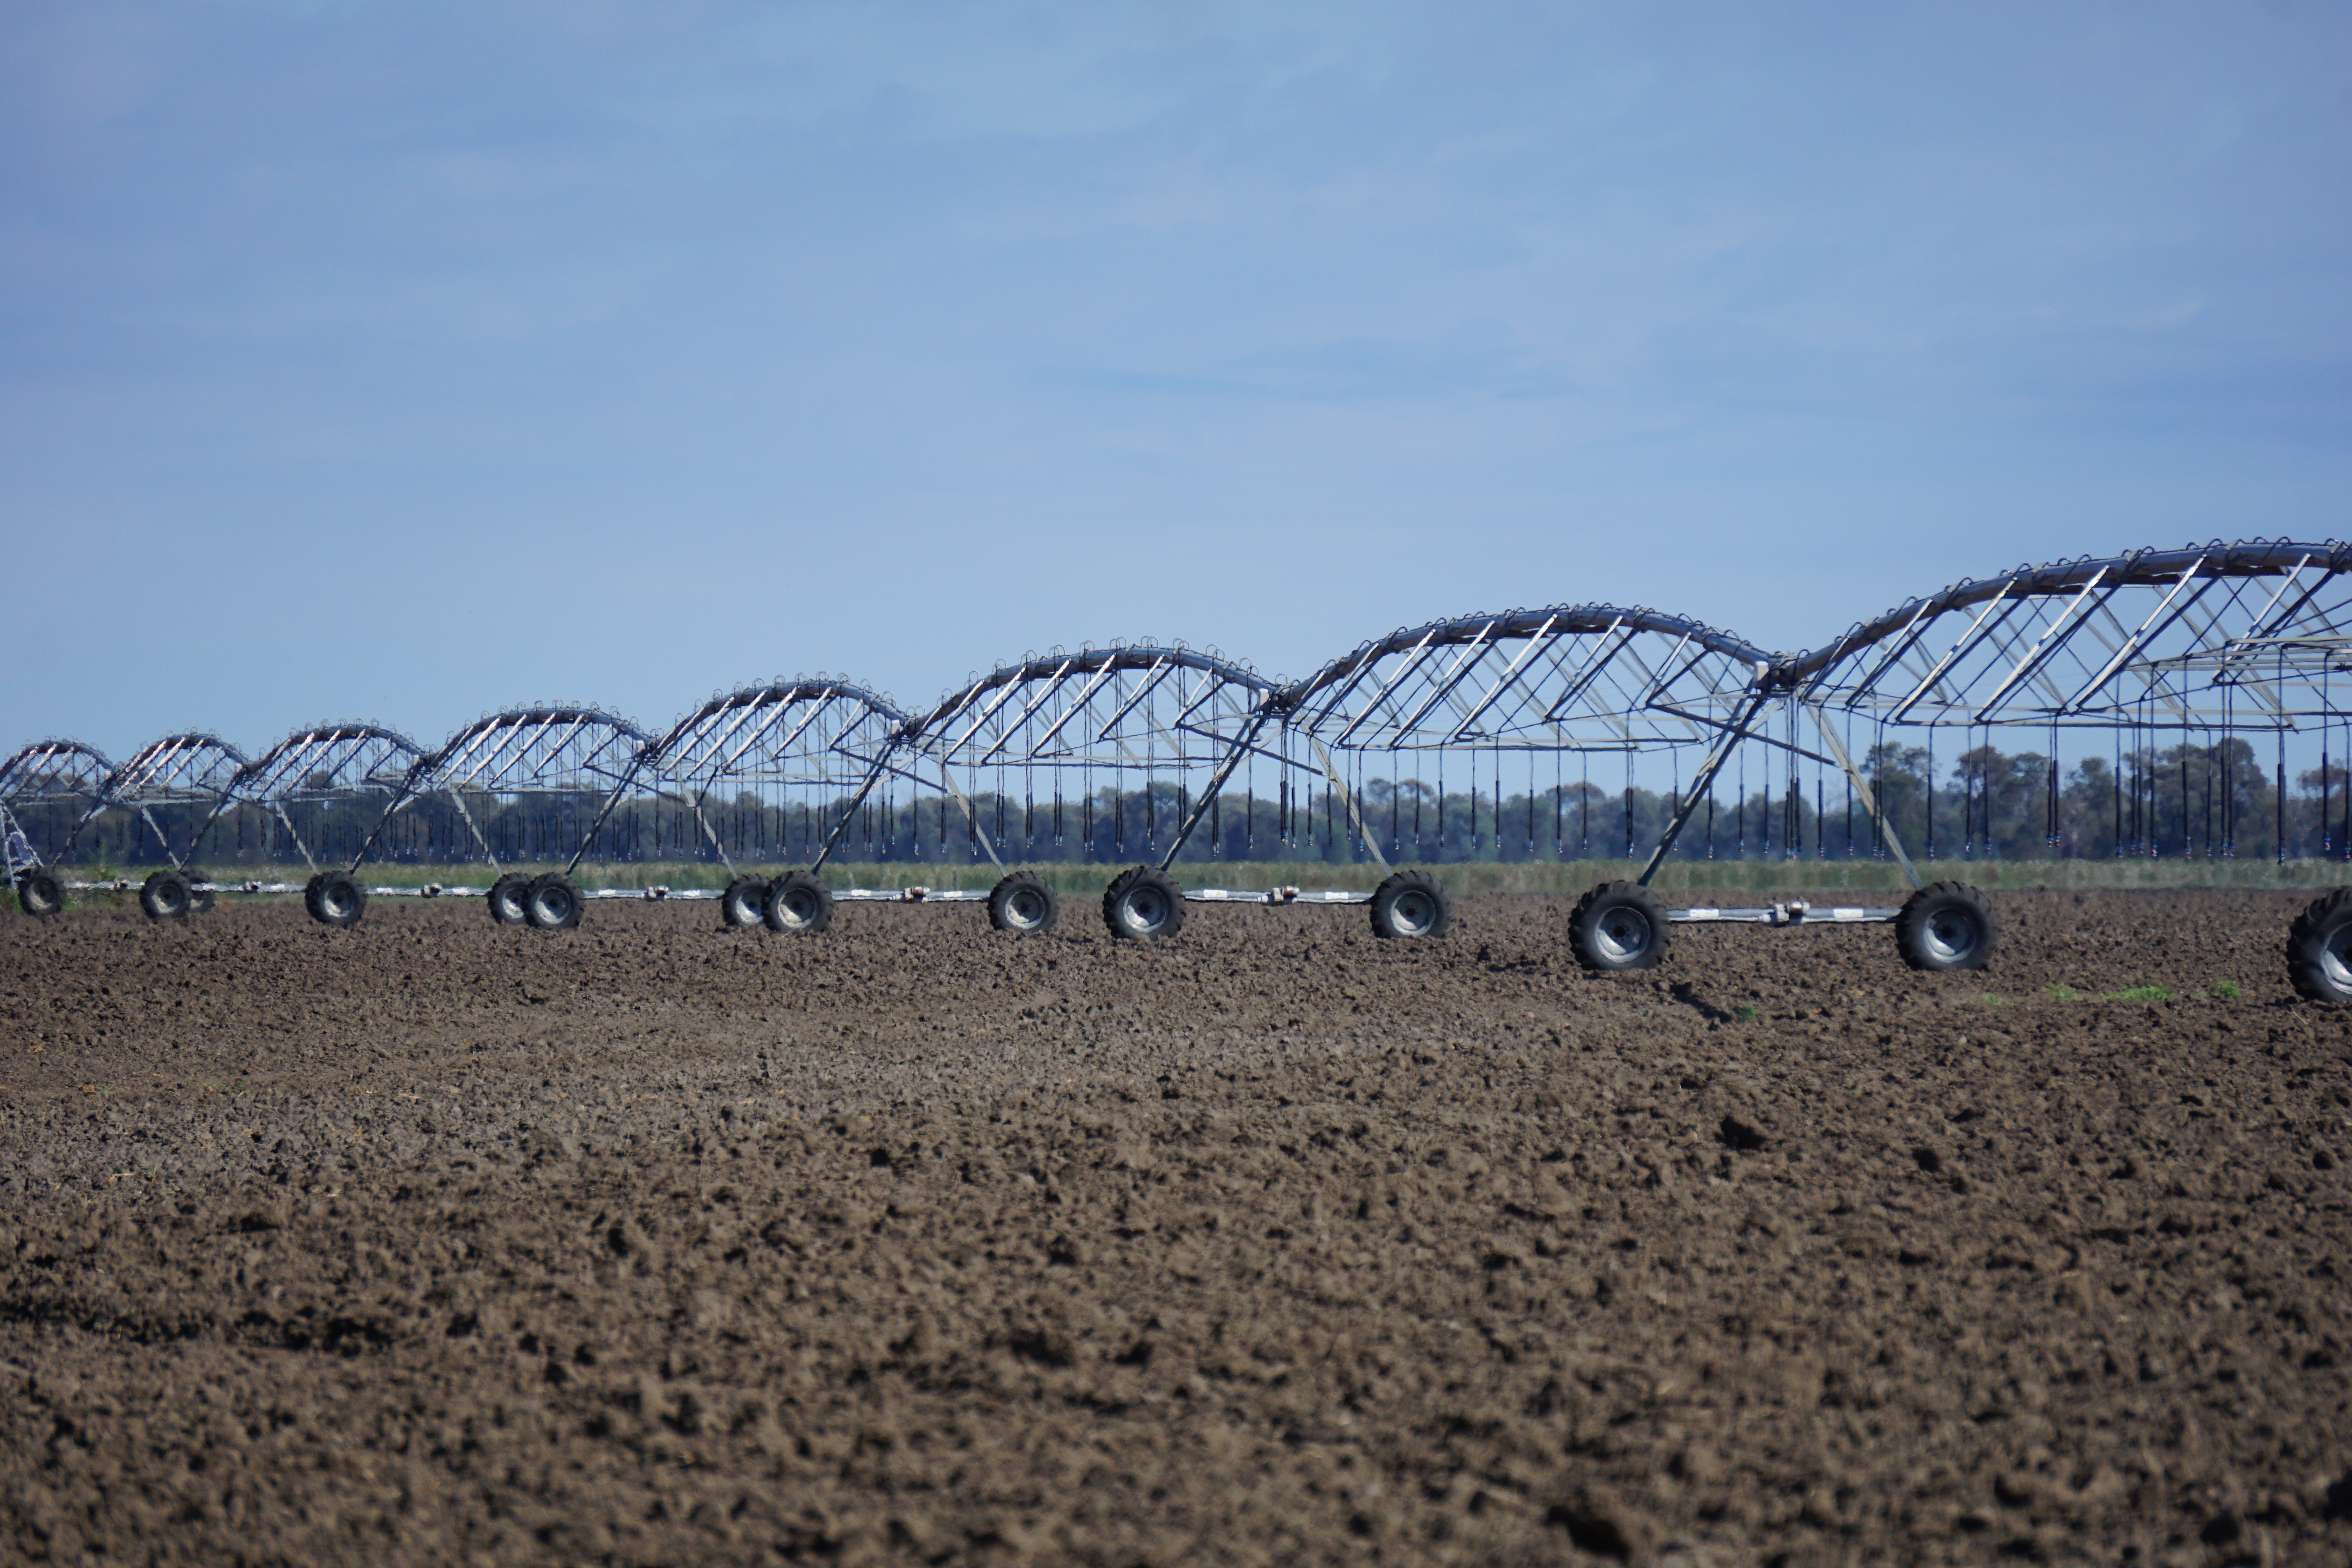
fence, technology, field, travelling, farming, vehicle, soil, agriculture, stadium, farmland, automotive, agricultural, cultivation, cultivated, irrigation, irrigator, outdoor structure